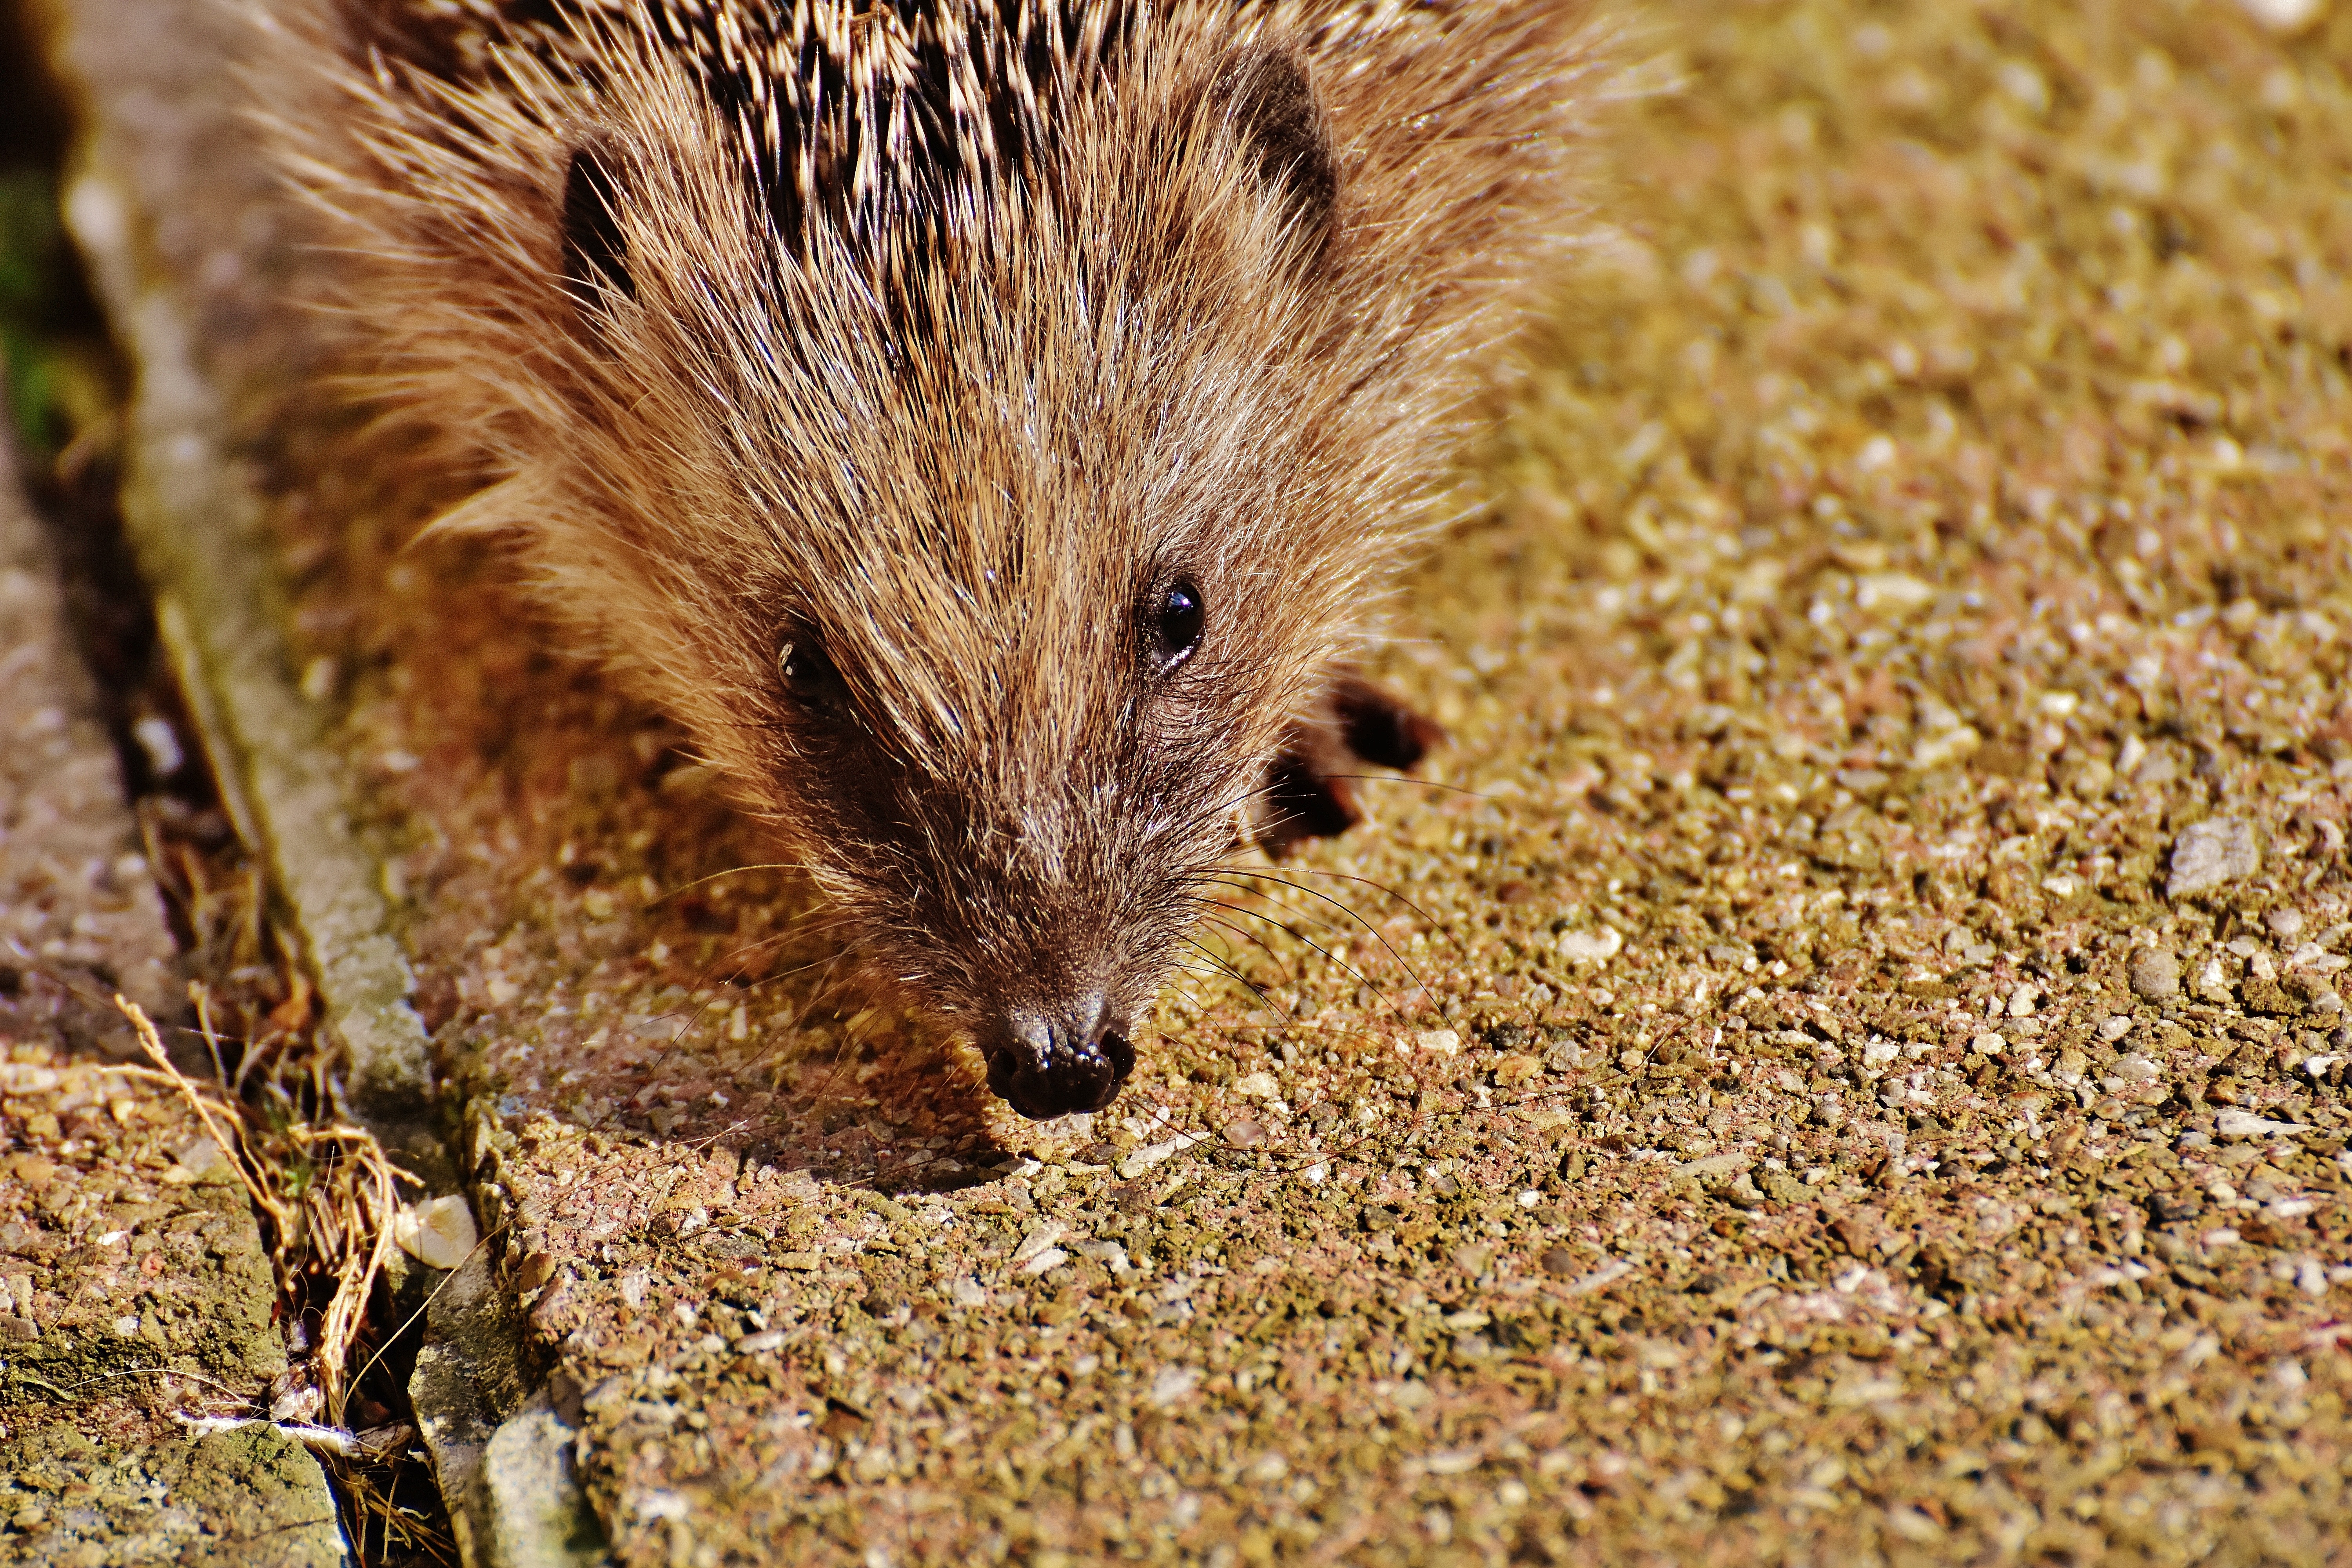
nature, prickly, animal, cute, wildlife, meal, autumn, mammal, garden, rodent, fauna, close up, whiskers, hedgehog, vertebrate, nocturnal, animal world, foraging, crepuscular, spur, hedgehog child, young hedgehog, hannah, echidna, erinaceidae, domesticated hedgehog